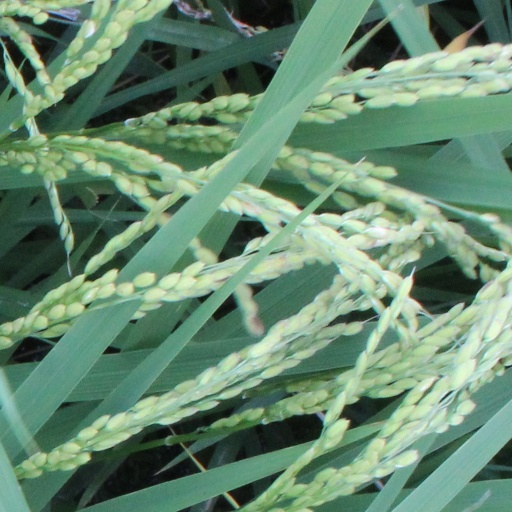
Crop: rice